Star Wars: The Clone Wars – Jedi Alliance

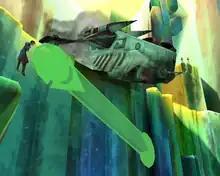
"Jedi Alliance" utilizes the Nintendo DS touch screen for movement, combat and quick time events. Here the player has completed a left-to-right swipe which causes the character to jump to the next ledge.

The game utilizes complete use of the Nintendo DS stylus to control the characters' movements and actions, especially during lightsaber combat; there are also special action sequences in which the player must complete quick-time events by quickly making the correct stylus strokes on-screen to help the characters avoid a dangerous situation. Lightsaber attacks are executed with rapid taps of the stylus, with three unique attack positions (low, middle and high), and players must perform even faster taps to overpower enemies with melee weapons and make them vulnerable to attacks. Each character has special lightsaber combo moves that can occur if the player inputs a particular sequence of 4 attacks at differing positions, such as middle-middle-high-high. Certain hands-on activities that the characters must perform, such as cutting a hole through a door or hacking control panels, are experienced as minigames that are mainly played with dragging motions of the stylus, as opposed to tapping.